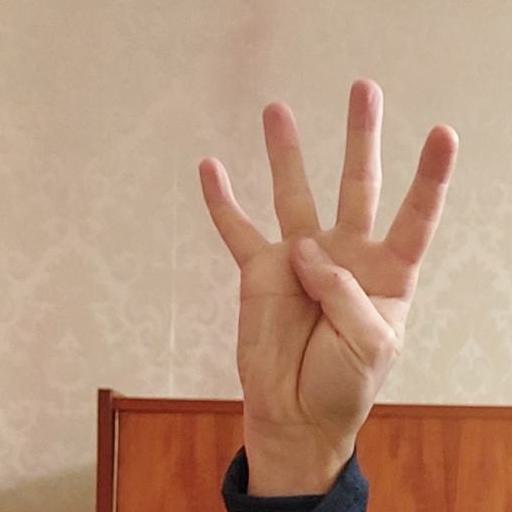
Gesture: four